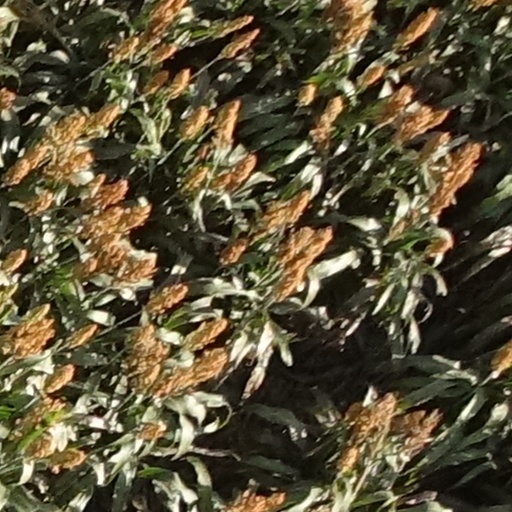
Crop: sorghum